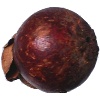
Label: mangostan